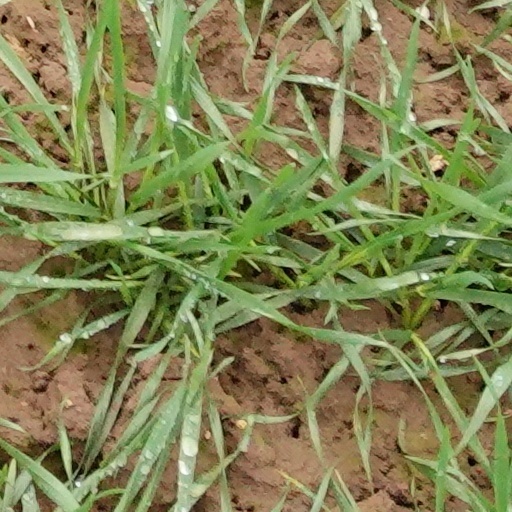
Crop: wheat